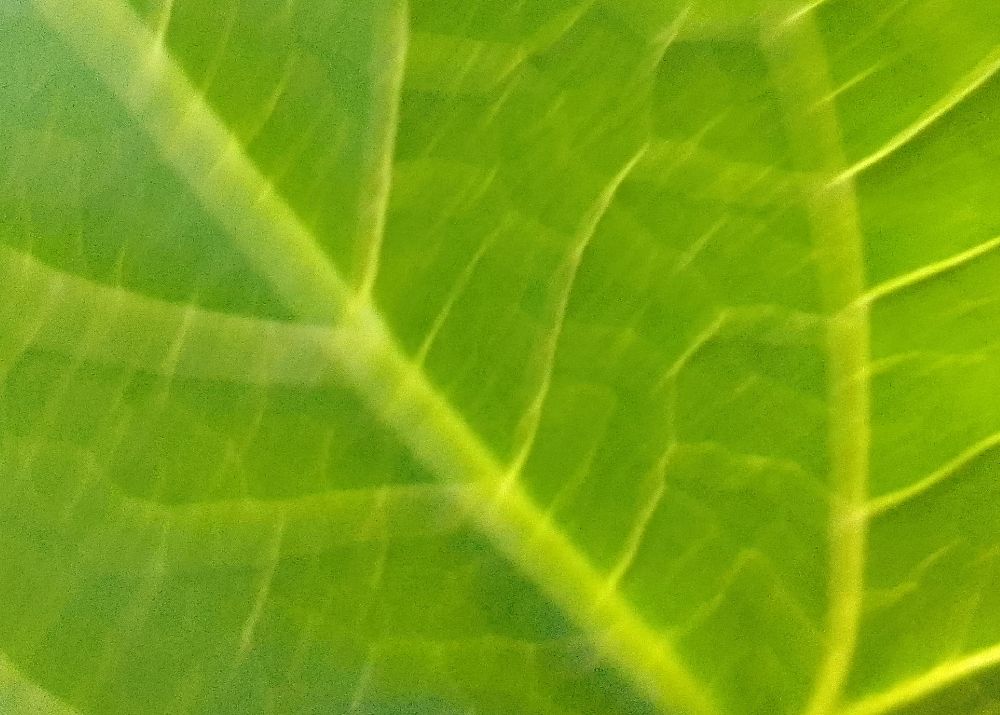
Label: healthy